Maison Trimbach

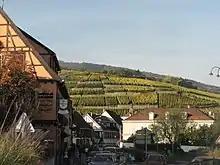
The Geisberg Grand Cru vineyard, located just outside the village of Ribeauvillé, is a source of some of Trimbach's best wines. The Trimbach winery (not visible in the image) is located at the foot of this vineyard.

Maison Trimbach ("F. E. Trimbach") is a winery located in Ribeauvillé, Alsace, France. Trimbach produces many of its high-end wines from its own vineyards, but also operates a négociant business which buys grapes to produce additional wines. The company is especially noted for its high-end dry Riesling wines produced in a traditional Alsace wine style.